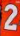
Number: 2